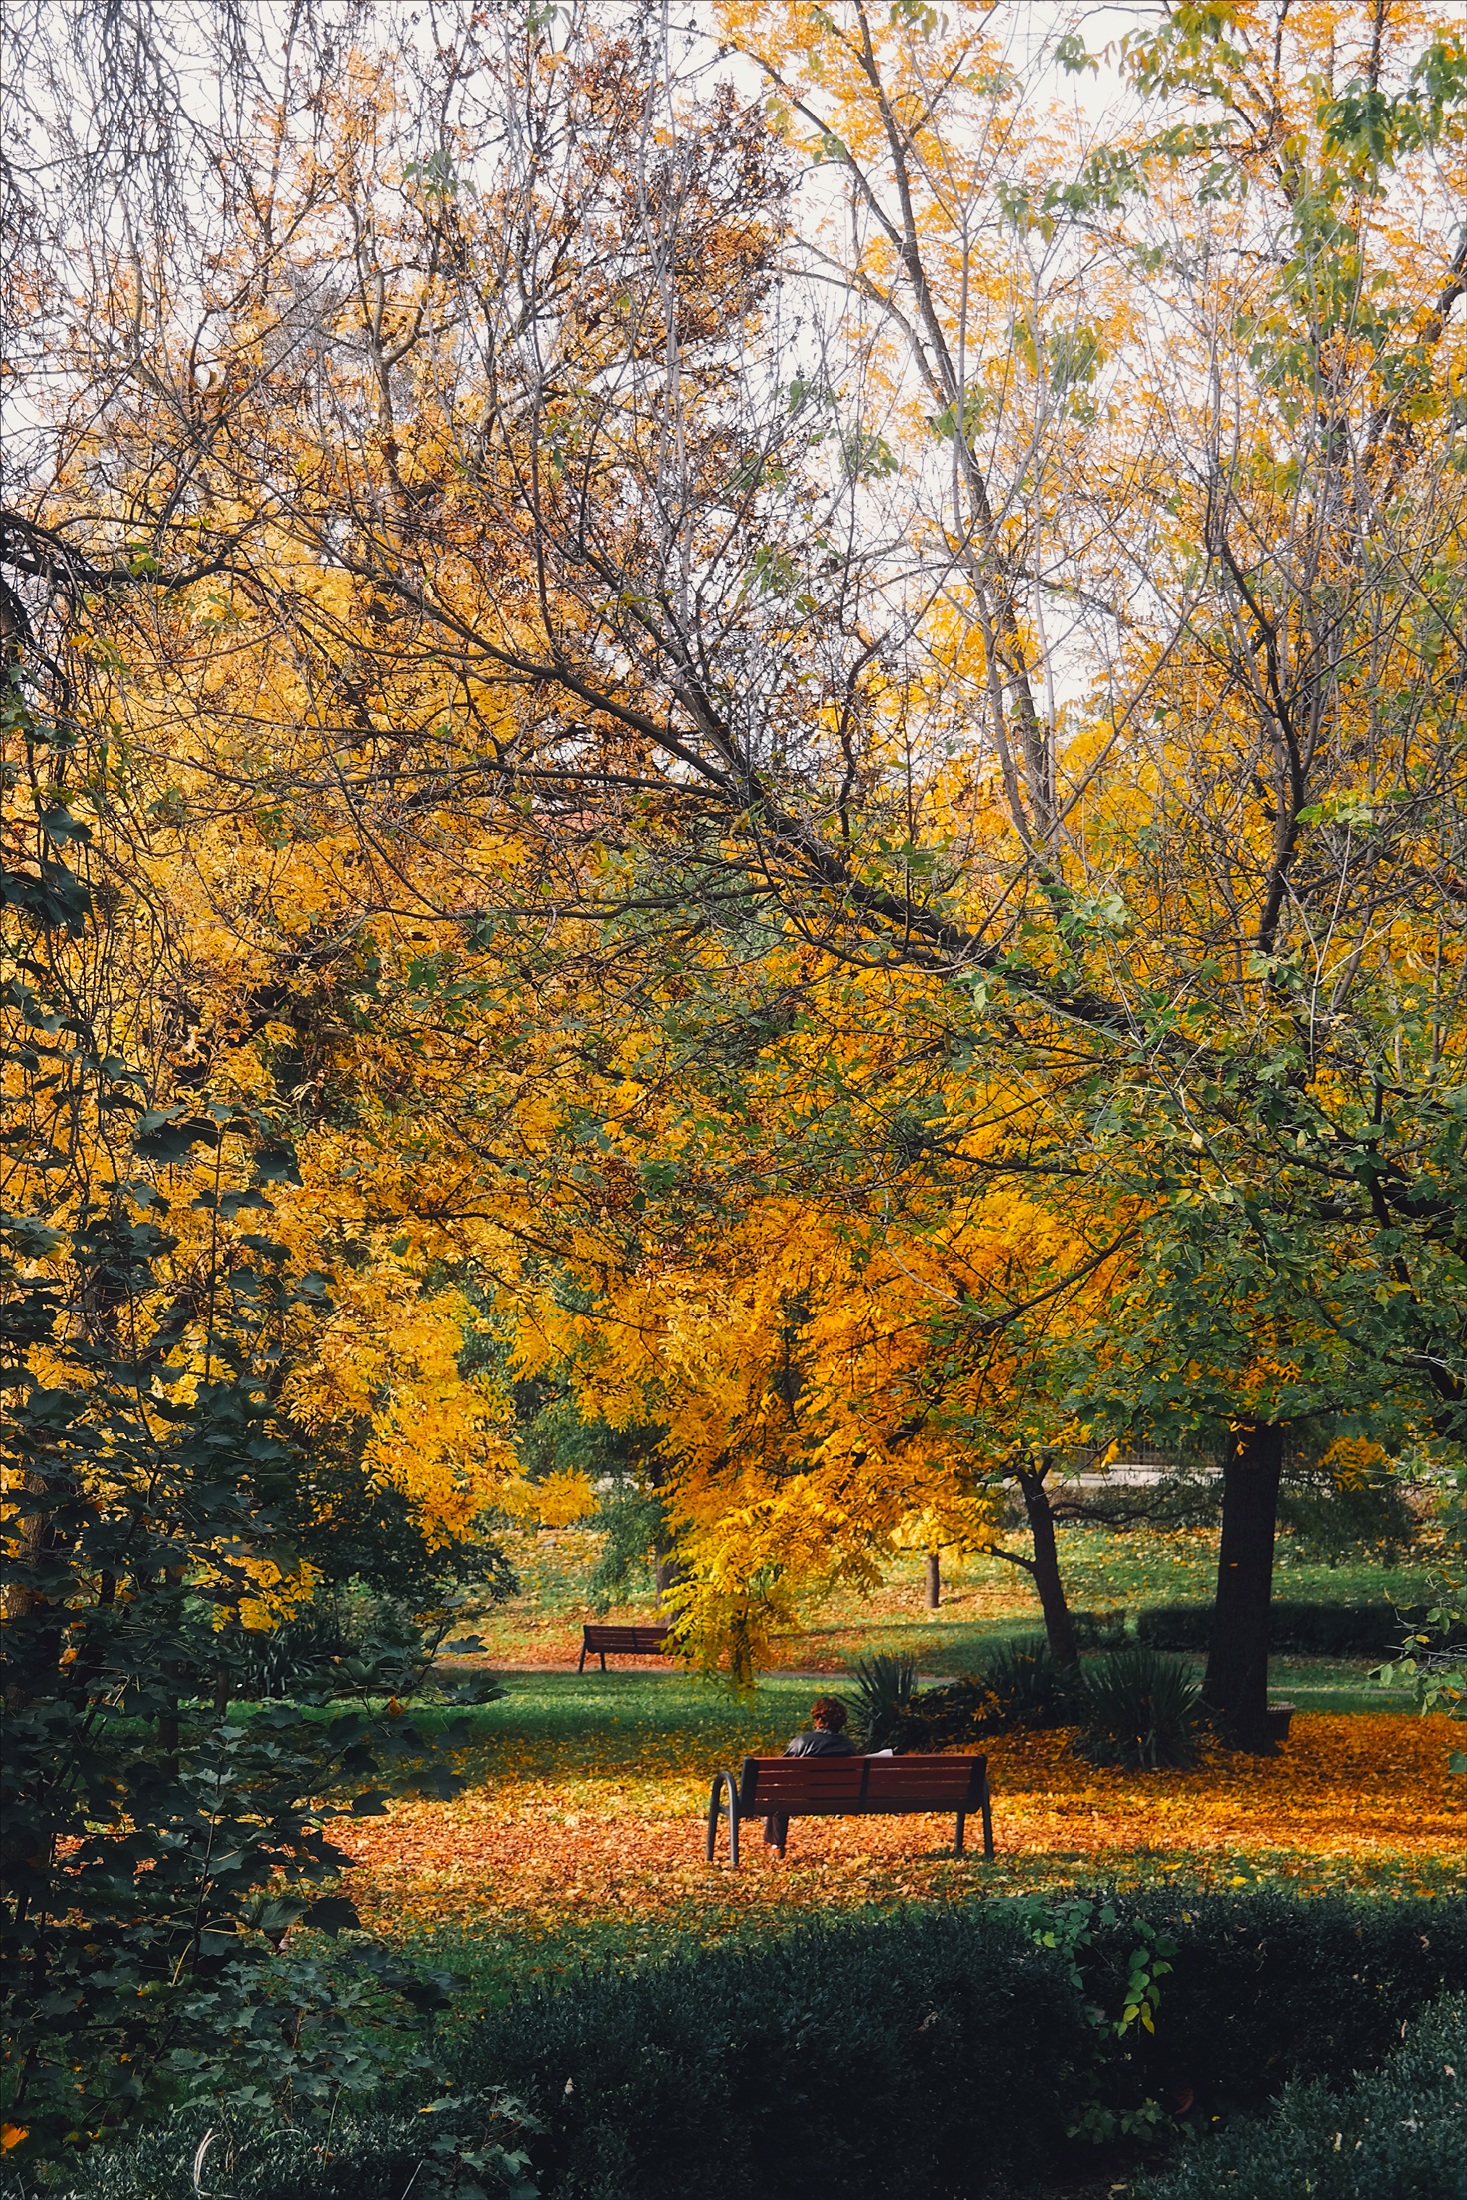
landscape, tree, nature, branch, plant, sunlight, morning, leaf, fall, flower, country, foliage, rural, scenic, autumn, park, season, trees, leaves, outdoors, hdr, deciduous, beautiful, fallen, woodland, benches, romania, public park, woody plant